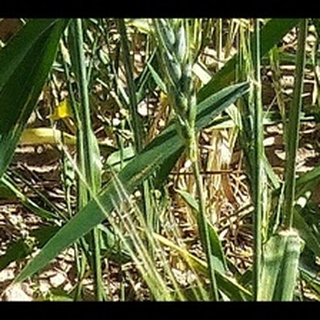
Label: healthy_wheat